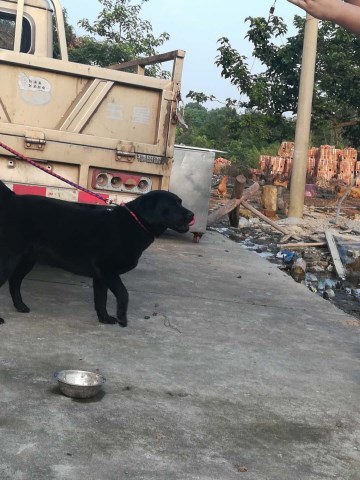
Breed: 3580-n000122-Labrador_retriever